1st Suffolk and Harwich Volunteer Artillery

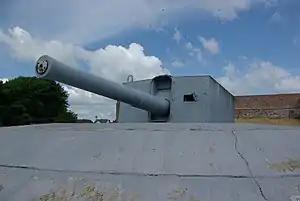
9.2-inch coastal gun preserved at Imperial War Museum Duxford.

In 1926 it was decided that the coast defences of the UK would be manned by the TA alone. These defences reached their final form in 1932, and the brigade raised a new 166 Heavy Bty at Ipswich on 1 October that year. Together with the Suffolk Fortress Royal Engineers, TA, it became fully responsible for the Harwich defences. In 1938 the RA adopted the more conventional designation of 'regiment' instead of 'brigade' for a lieutenant-colonel's command, and the unit became the "'Suffolk Heavy Regiment" on 1 November On the outbreak of World War II the regiment was responsible for the following armament at Harwich: